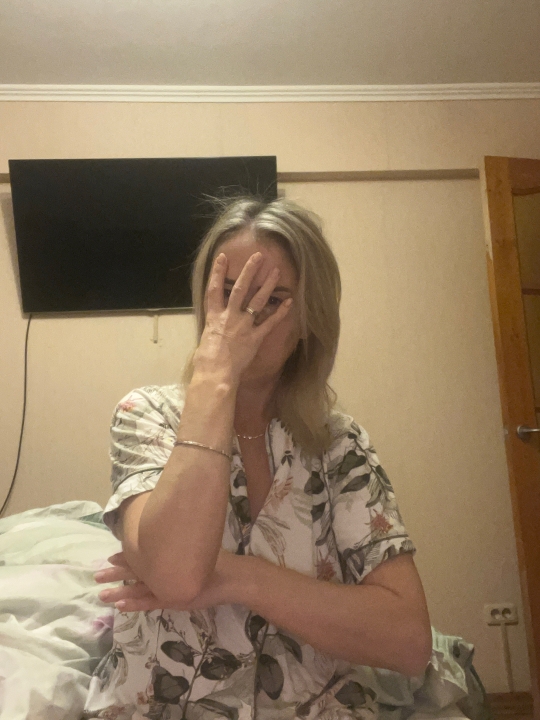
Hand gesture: no_gesture